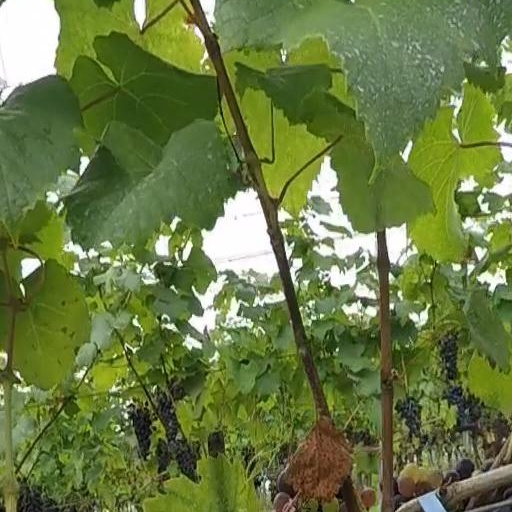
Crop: grape